Lee–Enfield

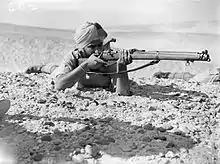
An Indian rifleman with an SMLE Mk III, Egypt, 16 May 1940

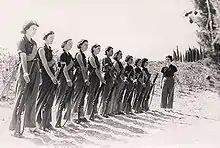
Women training at Mishmar HaEmek kibbutz with SMLE Mk IIIs during the 1948 Arab–Israeli War

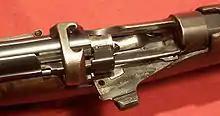
Magazine cut-off on an SMLE Mk III rifle. This feature was removed on the Mk III* rifle.

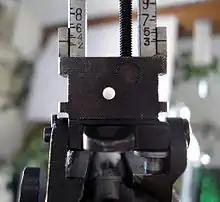
Lee–Enfield No. 4 Mk I Long Branch aperture sights

The best-known Lee–Enfield rifle, the "SMLE Mk III", was introduced on 26 January 1907, along with a Pattern 1907 bayonet and featured a simplified rear sight arrangement and a fixed, rather than a bolt-head-mounted sliding, charger guide. The design of the handguards and the magazine were also improved and the chamber was adapted to fire the new Mk VII high velocity spitzer .303 ammunition. Many early models, magazine Lee–Enfields (MLEs), magazine Lee–Metfords (MLMs) and SMLEs, were rebuilt to the Mk III standard. These are called "Mk IV Cond.", with various asterisks denoting subtypes. Another feature present on the No. 1 Mk III as well as many other models of the SMLE was a field cleaning kit enclosed behind a trapdoor in the buttstock which included a barrel pull through with various cloths and an oil bottle enclosed deeper within the compartment.